The Third Hospital

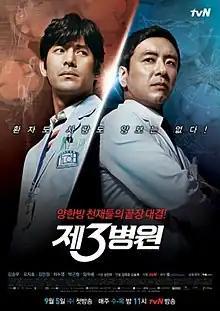
Promotional poster

The Third Hospital is a 2012 South Korean medical drama, starring Kim Seung-woo, Oh Ji-ho, Kim Min-jung and Choi Soo-young. It centers on the conflicts between Western and Eastern medicine and the rivalry between two brothers who espouse them. It aired on cable channel tvN from September 5 to November 8, 2012 on Wednesdays and Thursdays at 21:55 for 20 episodes.